Georg Olden (graphic designer)

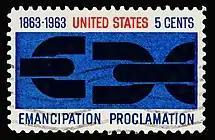
Georg Olden's 1963 Emancipation Proclamation commemorative stamp designed for the United States Postal Service.

In 1963, he became the first African-American to design a postage stamp for the United States Postal Service. The design commemorated the centennial of the declaration of the Emancipation Proclamation with a simple design of a broken chain in black on a blue background. He attended a White House ceremony where the stamp was introduced by President John F. Kennedy.